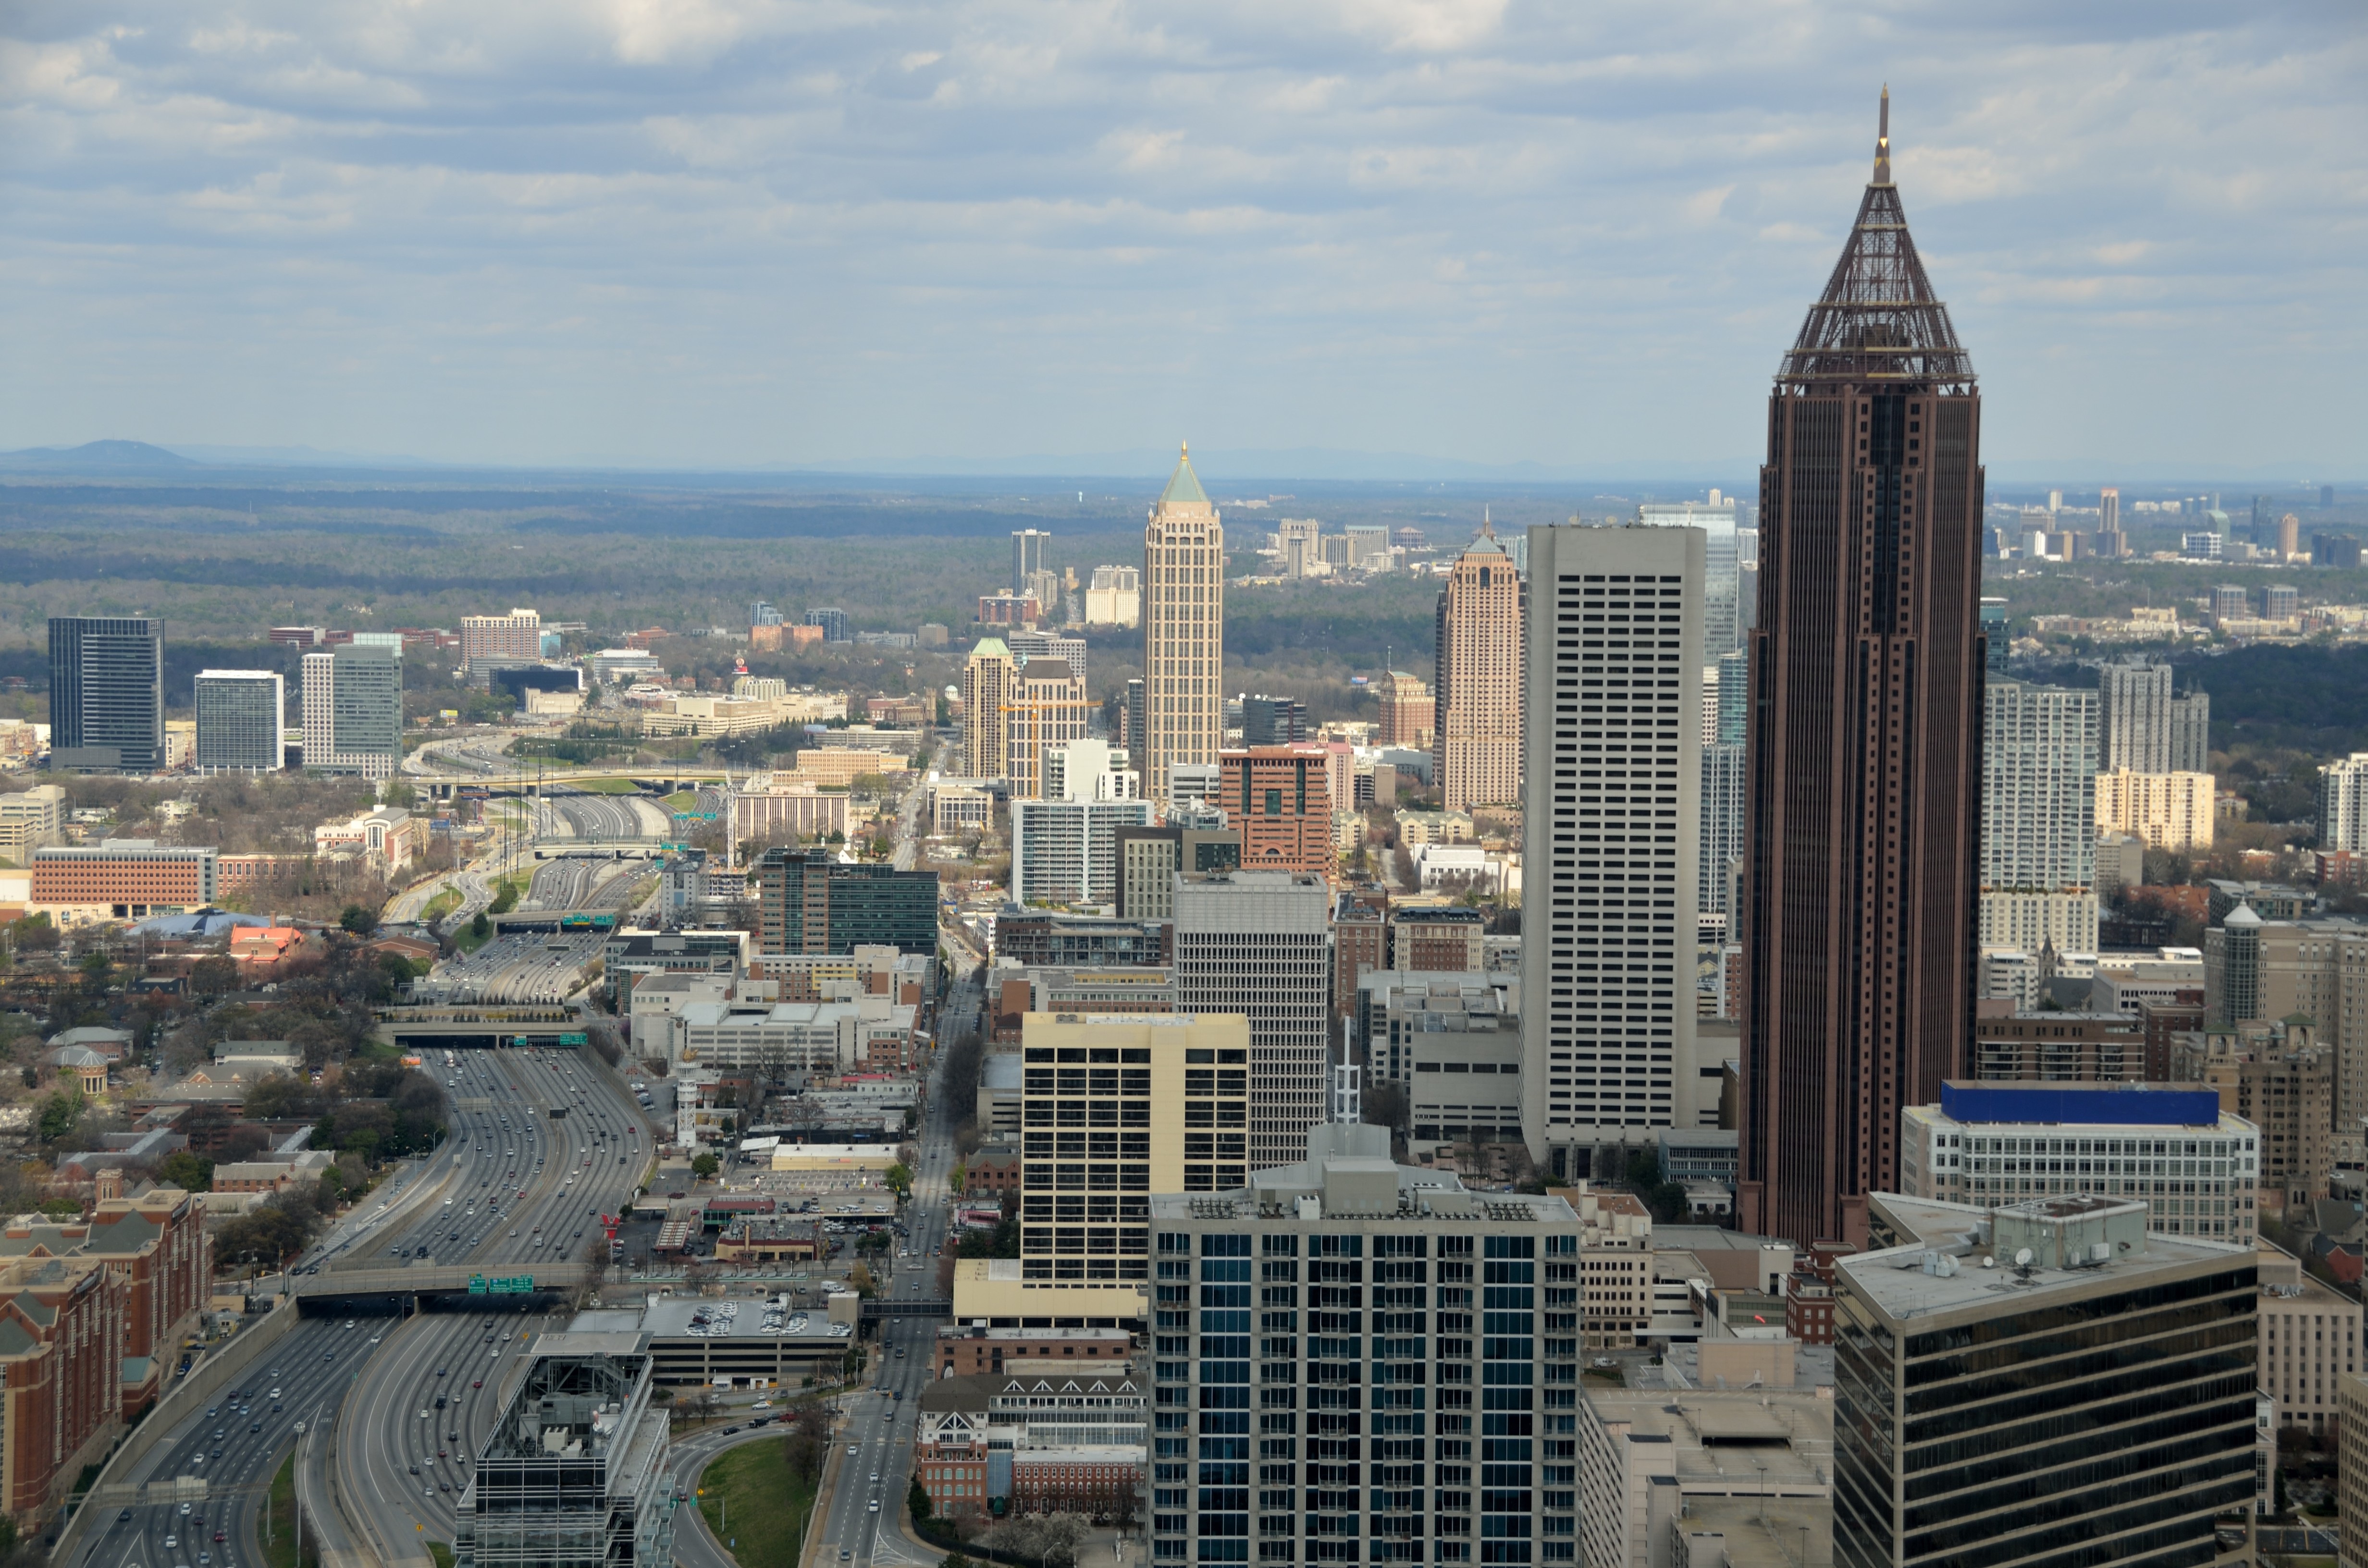
landscape, architecture, skyline, street, city, skyscraper, urban, cityscape, downtown, travel, tower, usa, landmark, historic, tourism, aerial view, tower block, southern, district, skyscrapers, buildings, georgia, scene, famous, financial, destination, atlanta, metropolis, neighbourhood, bird's eye view, aerial photography, atlanta skyline, urban area, residential area, geographical feature, human settlement, atmosphere of earth, metropolitan area